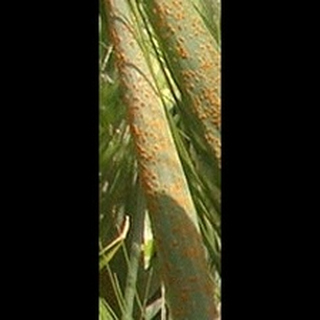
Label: wheat_brown_rust